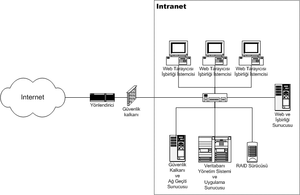
Un intranet est un réseau informatique privé utilisé par les employés d'une entreprise ou de toute autre entité organisationnelle et qui utilise les mêmes protocoles qu'Internet. Cette utilisation n'est pas nécessairement locale, un intranet pouvant s'étendre à travers le WAN.